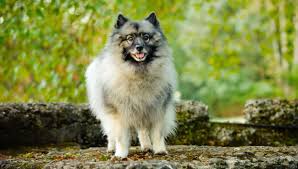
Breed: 223-n000092-keeshond